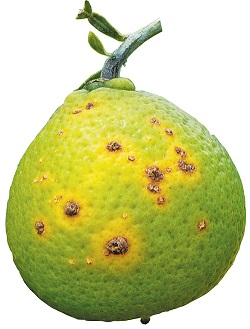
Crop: unknown
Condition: citrus_citrus_canker